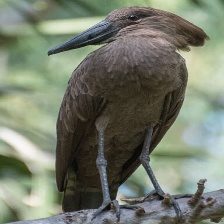
Species: HAMERKOP
Scientific name: SCOPUS UMBRETTA